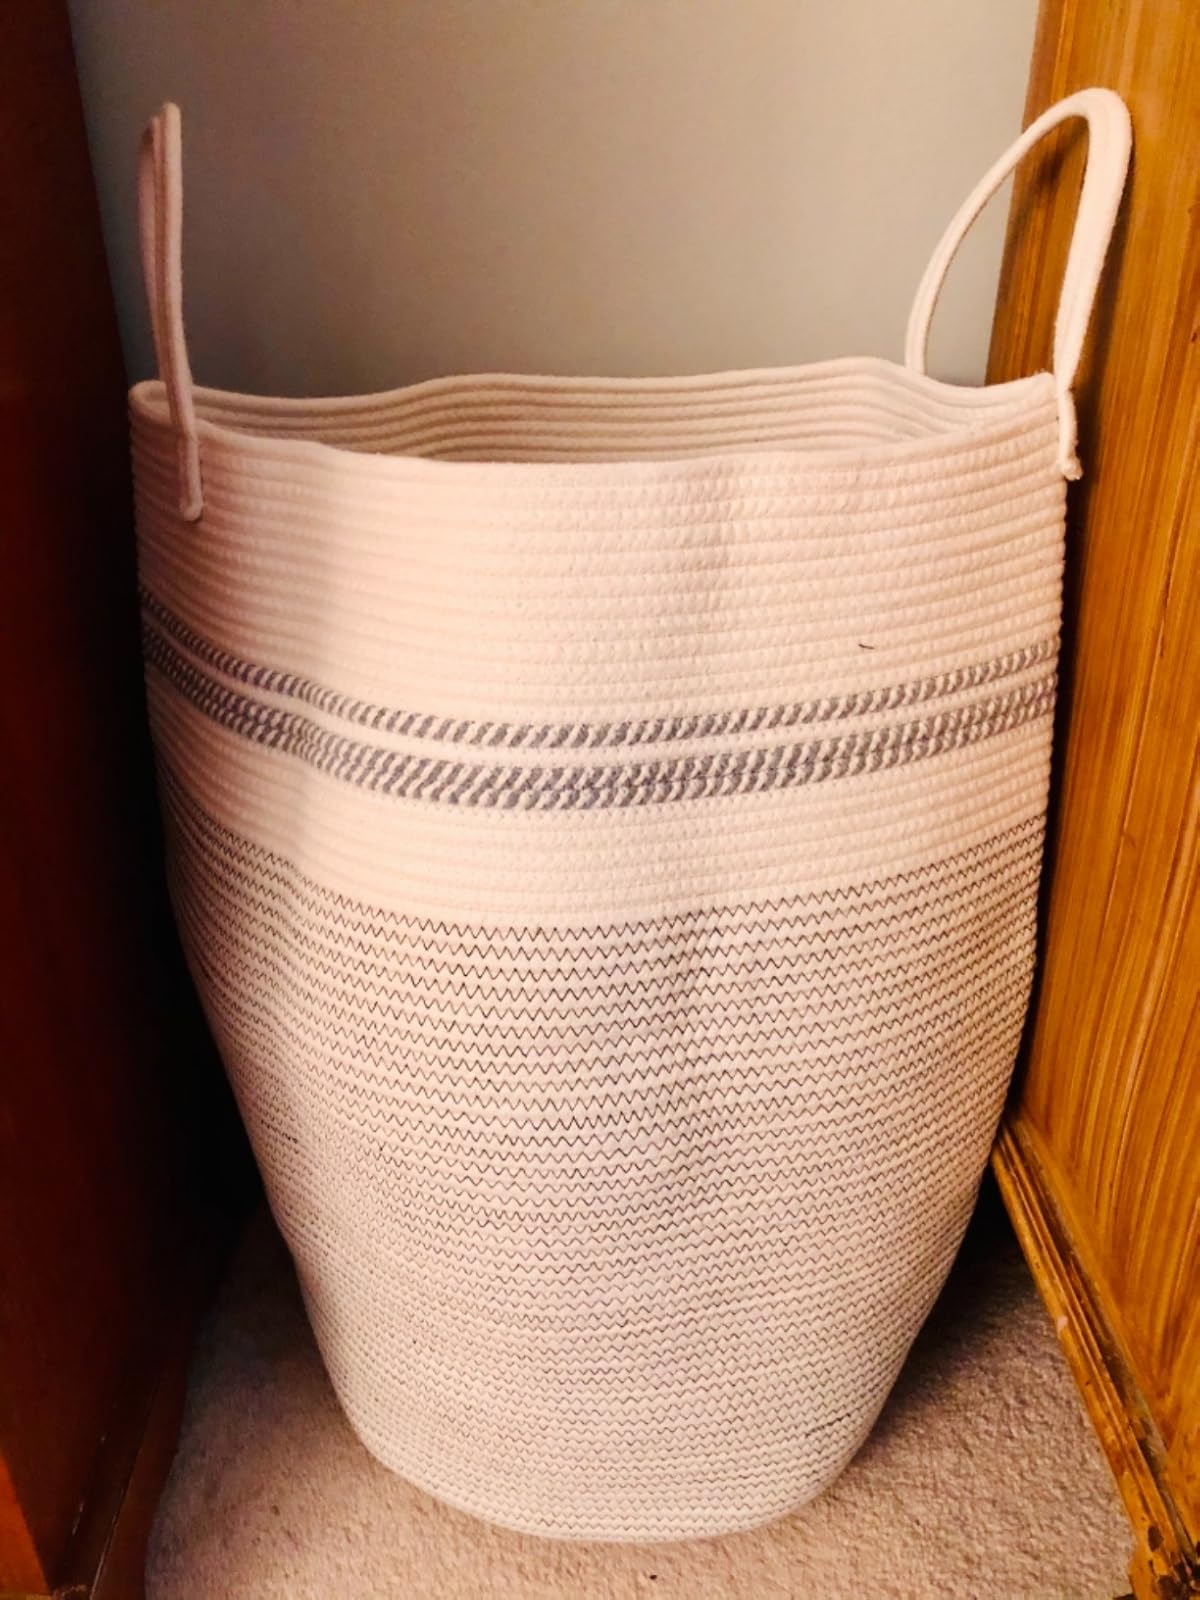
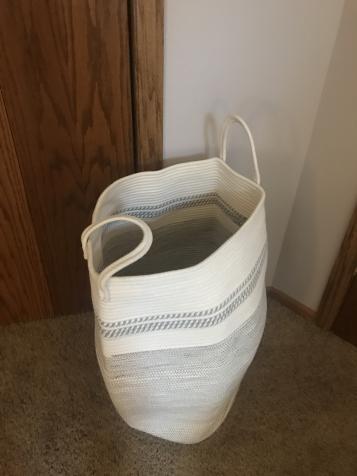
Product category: items_hamper
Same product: yes